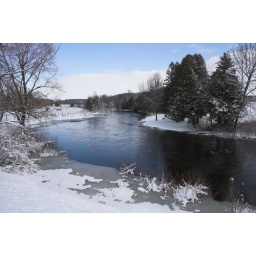
This is a river running through the middle southern Ontario in Canada in January 2006